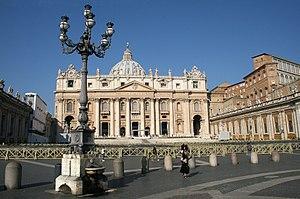
Façade de la Basilique Saint-Pierre au Vatican.